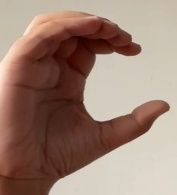
ASL sign: C